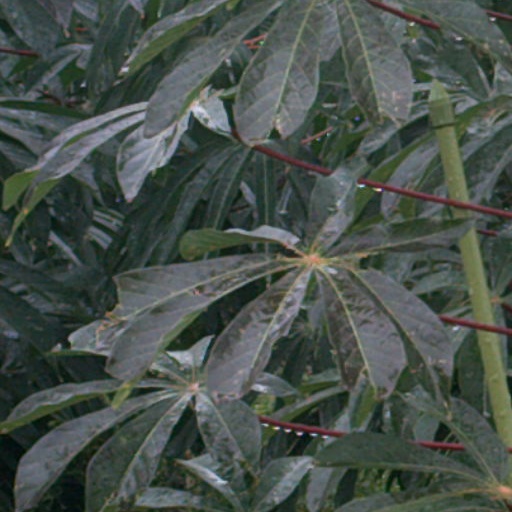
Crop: cassava